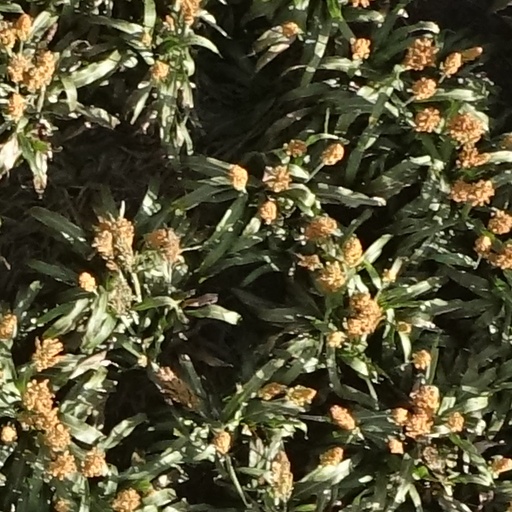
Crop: sorghum